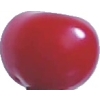
Label: cherry_sour